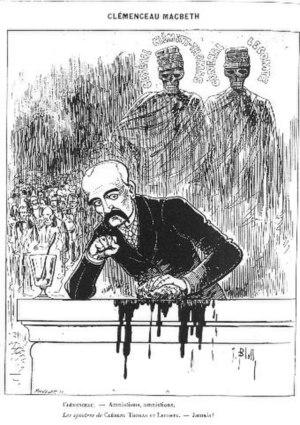
Clemenceau Macbeth, caricature de Georges Clemenceau réclamant l'amnistie des communards à la Chambre des députés tandis que les spectres désapprobateurs des généraux Claude Lecomte et Jacques Léonard Clément-Thomas se dressent derrière lui.
Georges Clemenceau né le 28 septembre 1841 à Mouilleron-en-Pareds et mort le 24 novembre 1929 à Paris, est un homme d'État français, président du Conseil de 1906 à 1909 puis de 1917 à 1920.